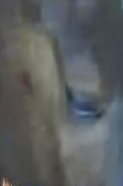
Face region: eyes (orbital_tightening_and_eye_area)
Pain indicator: obviously_present